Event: Ecuador Earthquake
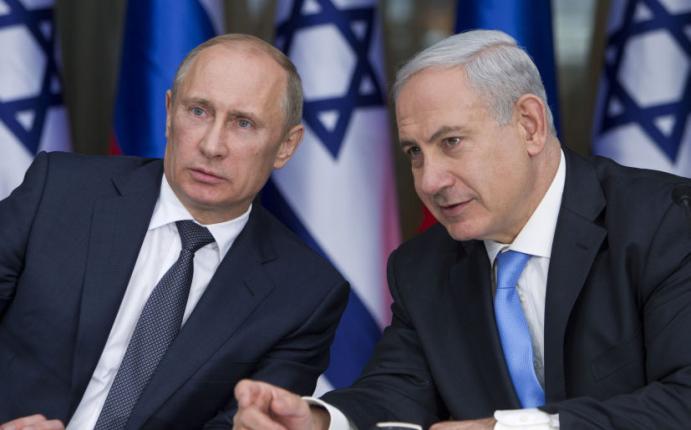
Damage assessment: no_damage